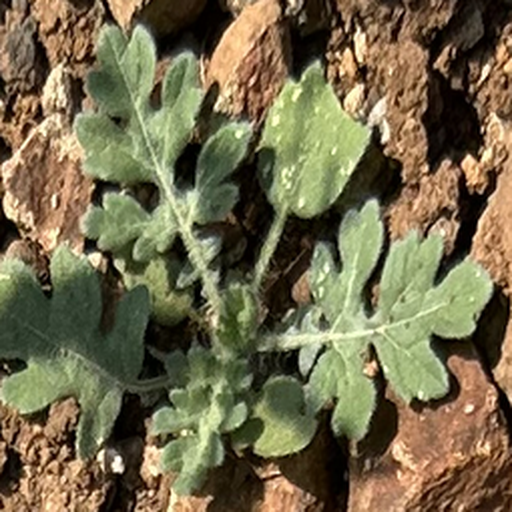
Weed species: Gajar_gavat_(Parthenium hysterophorus)